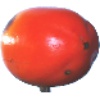
Label: kaki